Jeep Grand Cherokee (ZJ)

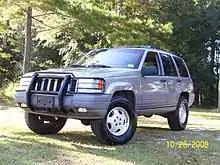
1998 Grand Cherokee TSi

A sporty TSi model (1997–1998) was briefly offered, with exterior features that included single-color body paneling with lower indigo blue striping, a body-colored grille, and TSi accents. The TSi trim level was first used on the turbocharged, intercooled version of the 1986-89 Chrysler Conquest before it transferred to Eagle and was applied to performance-oriented 1990-98 Talons and 1993-97 Visions from Jeep's sister brand. The TSi trim was applied to the Grand Cherokee to create a stronger connection between Jeep and Eagle, as Eagle sales had been in the doldrums by 1997.